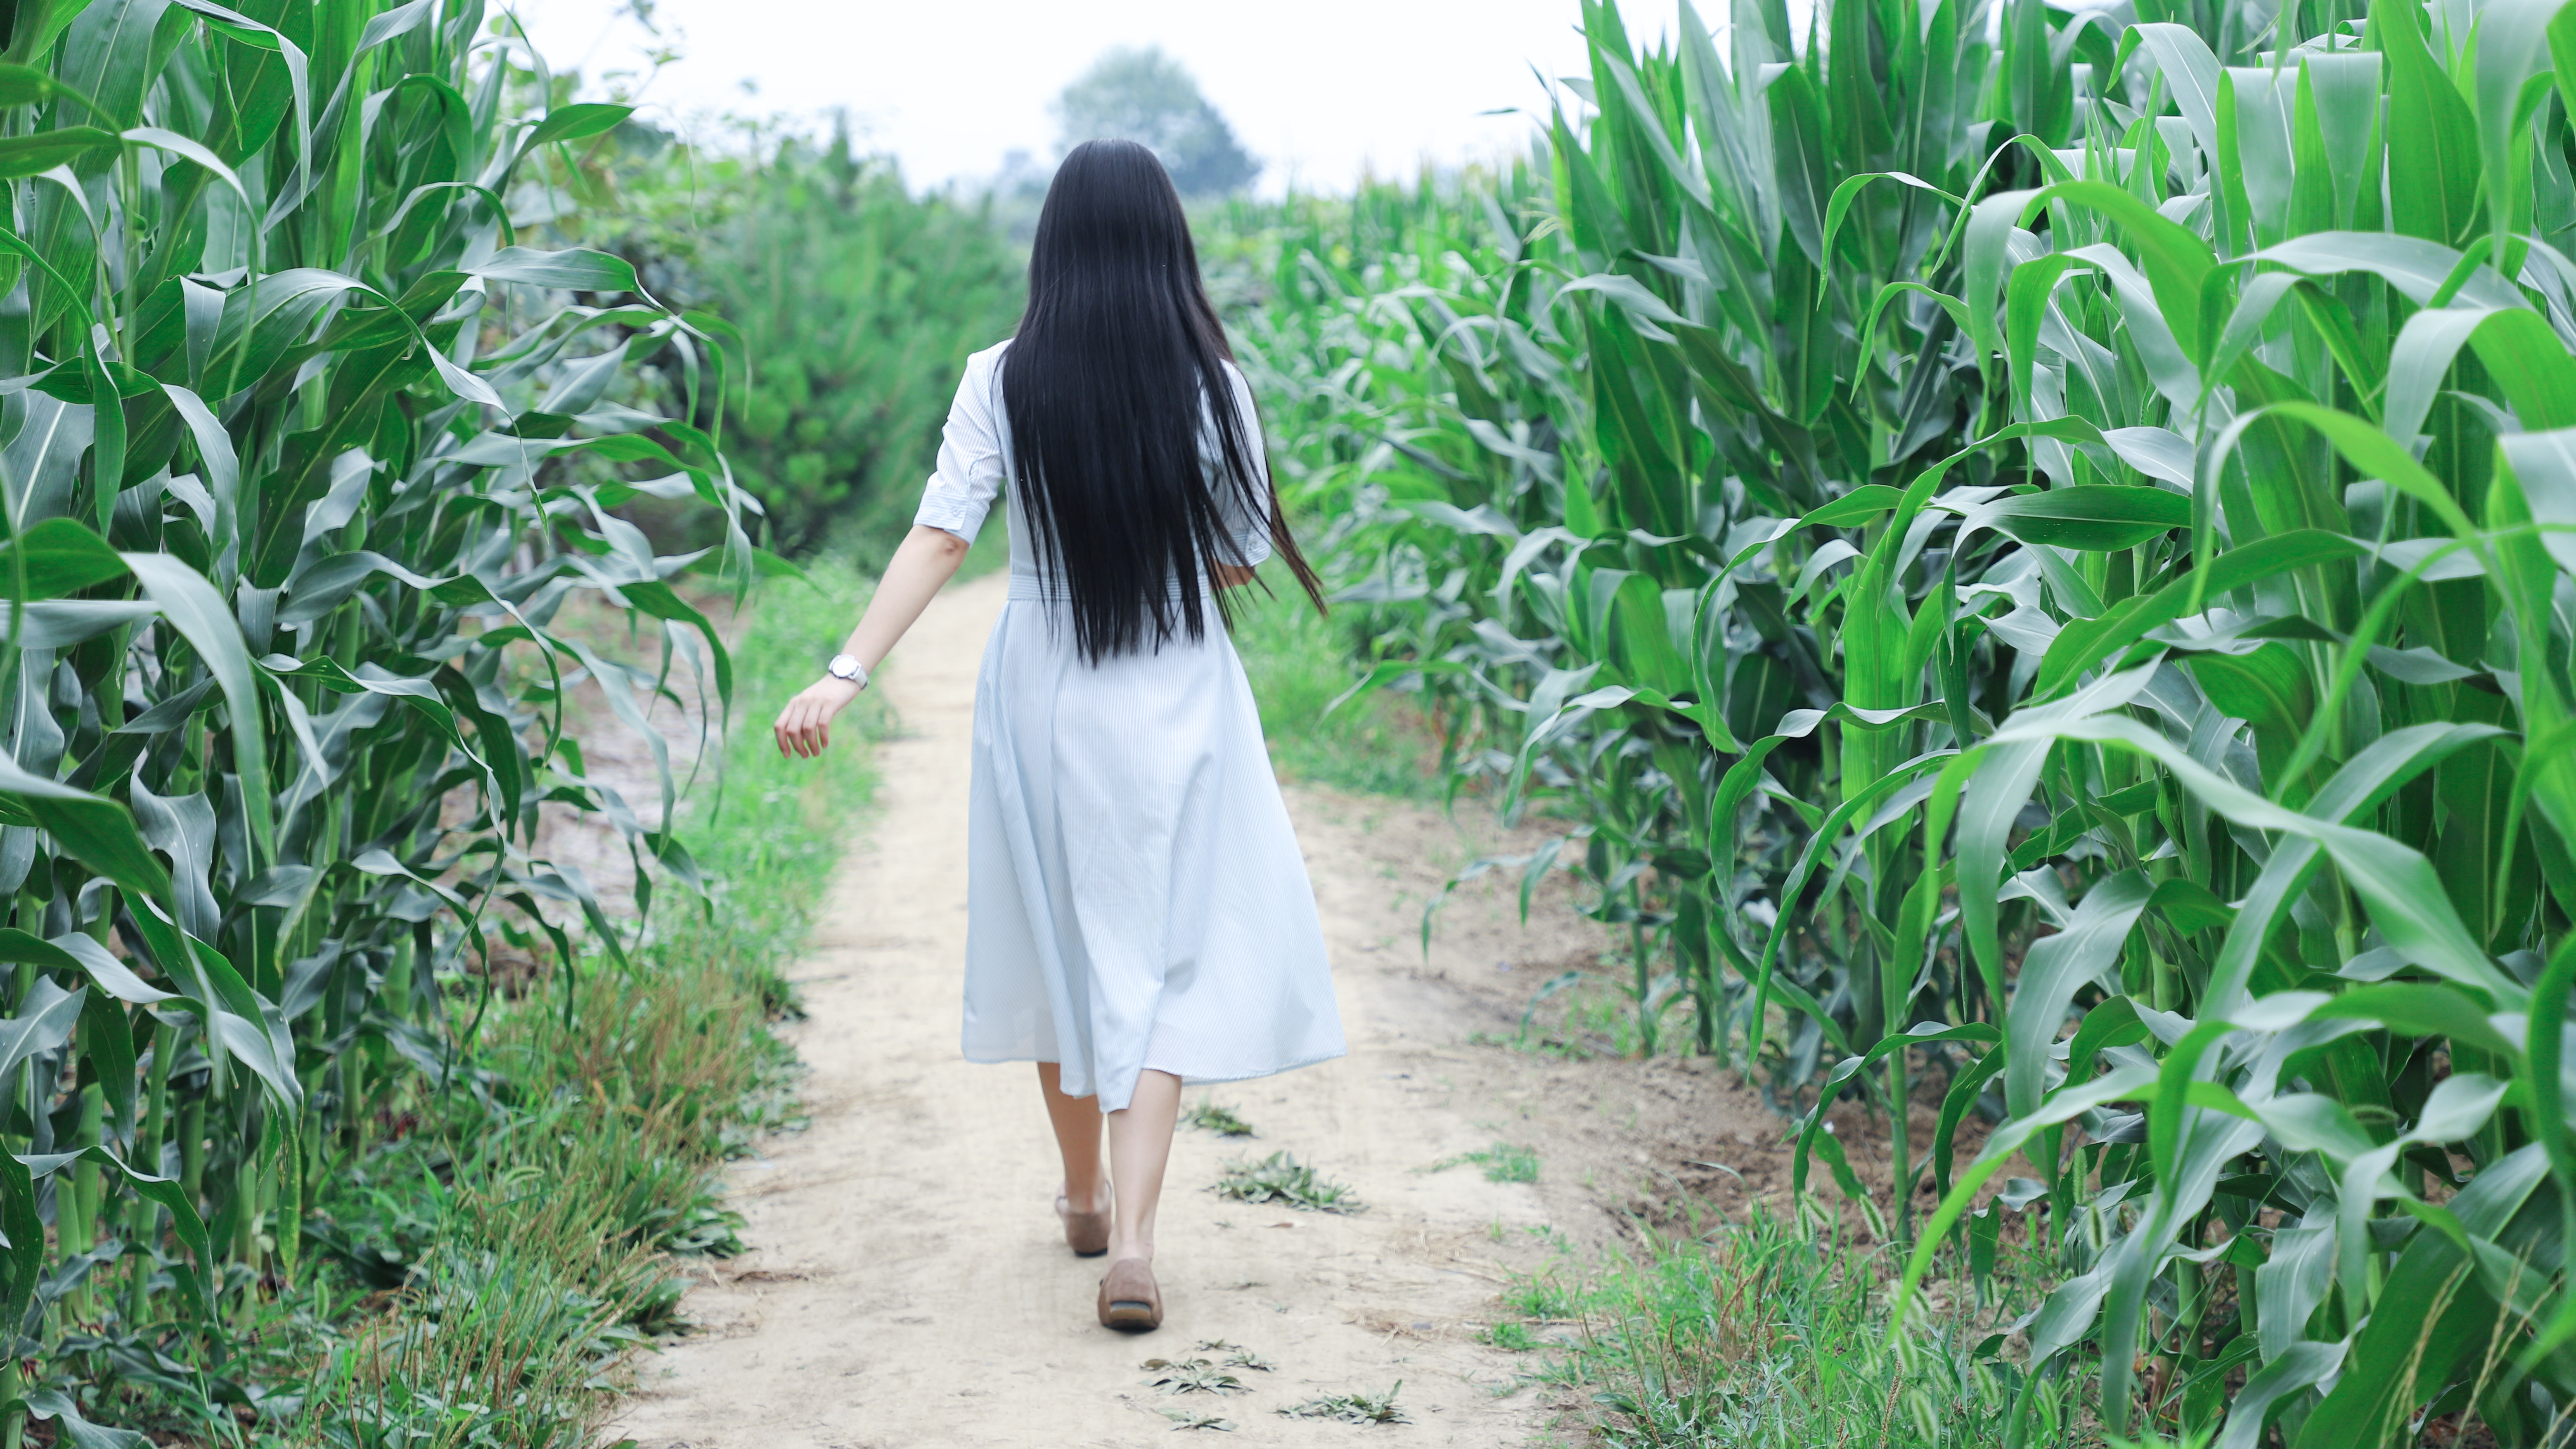
People in nature, green, grass, crop, grass family, plant, adaptation, dress, long hair, agriculture, photography, plantation, field, black hair